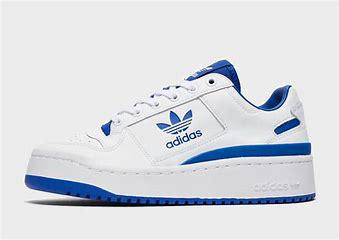
Brand: Adidas
Model: Forum Bold